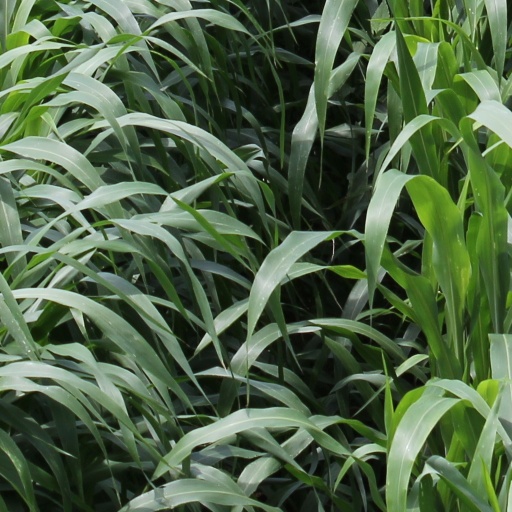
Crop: sorghum